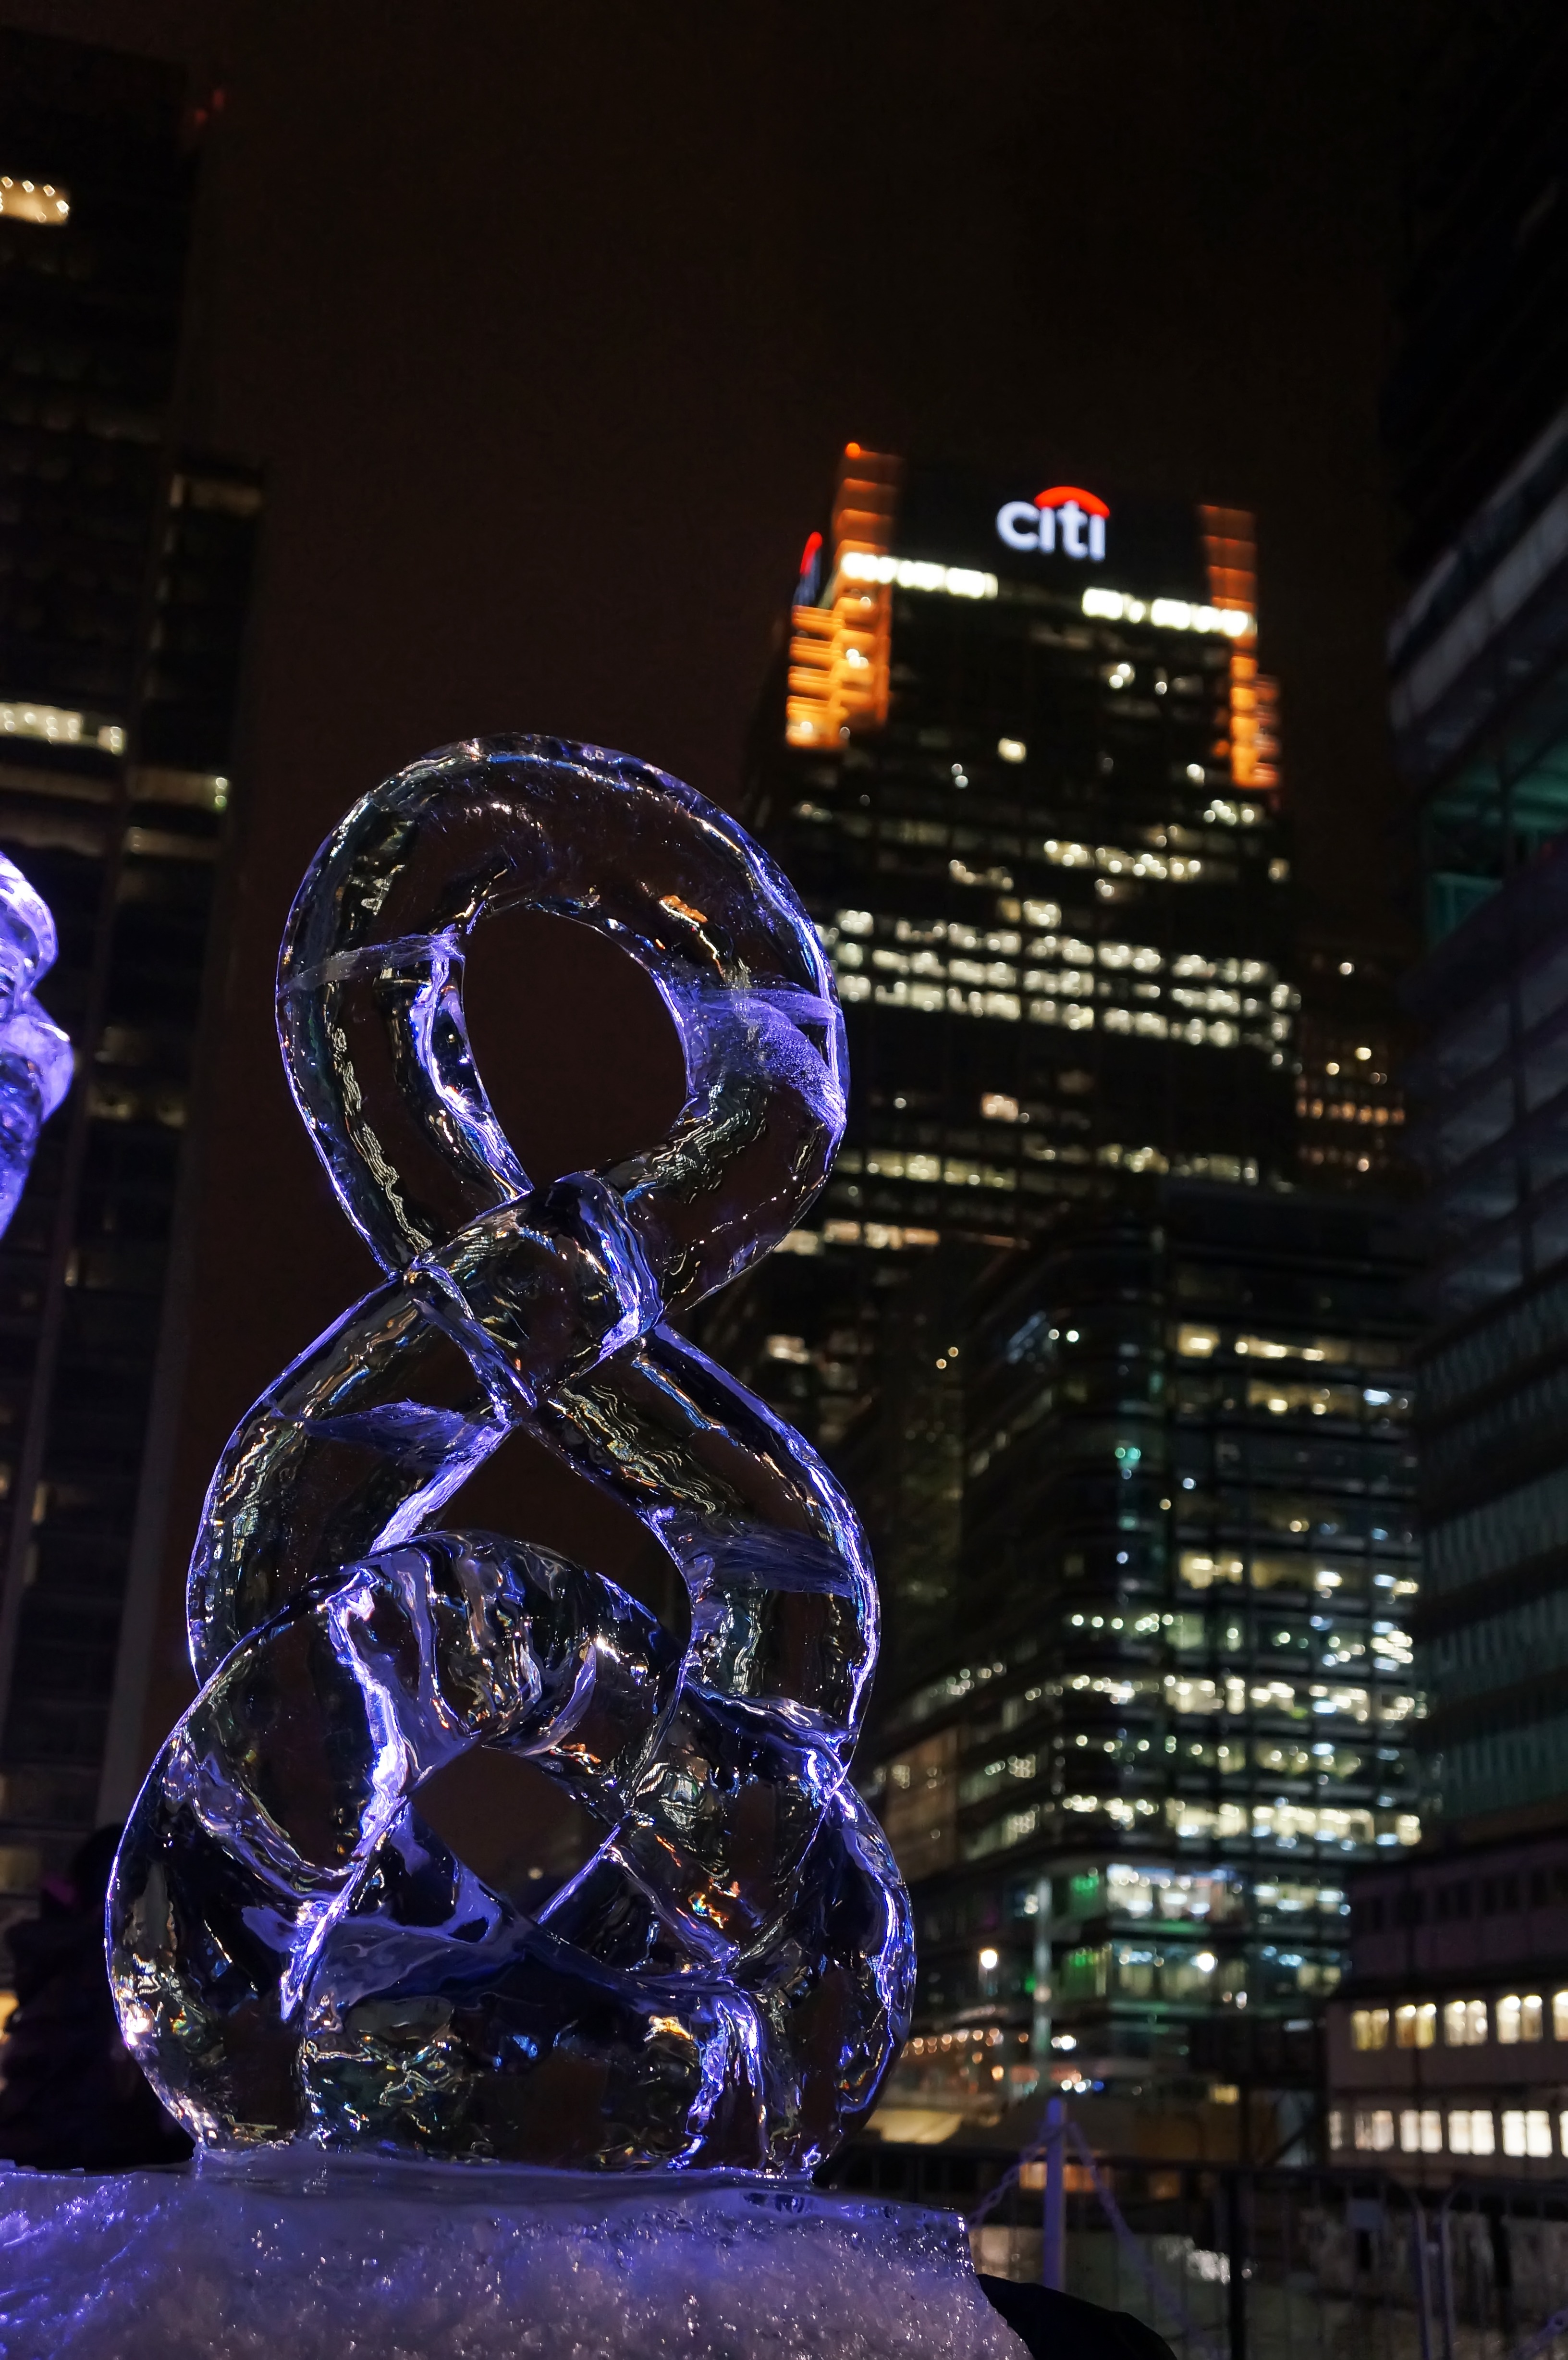
cold, winter, light, night, glass, dark, ice, evening, darkness, blue, lighting, christmas decoration, sculpture, beautiful, eight, knot